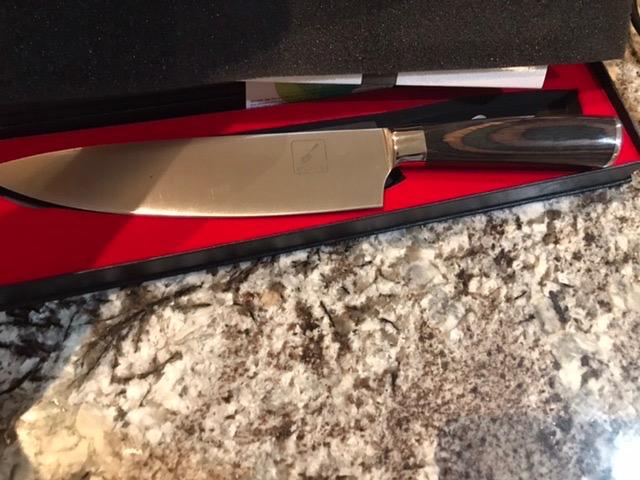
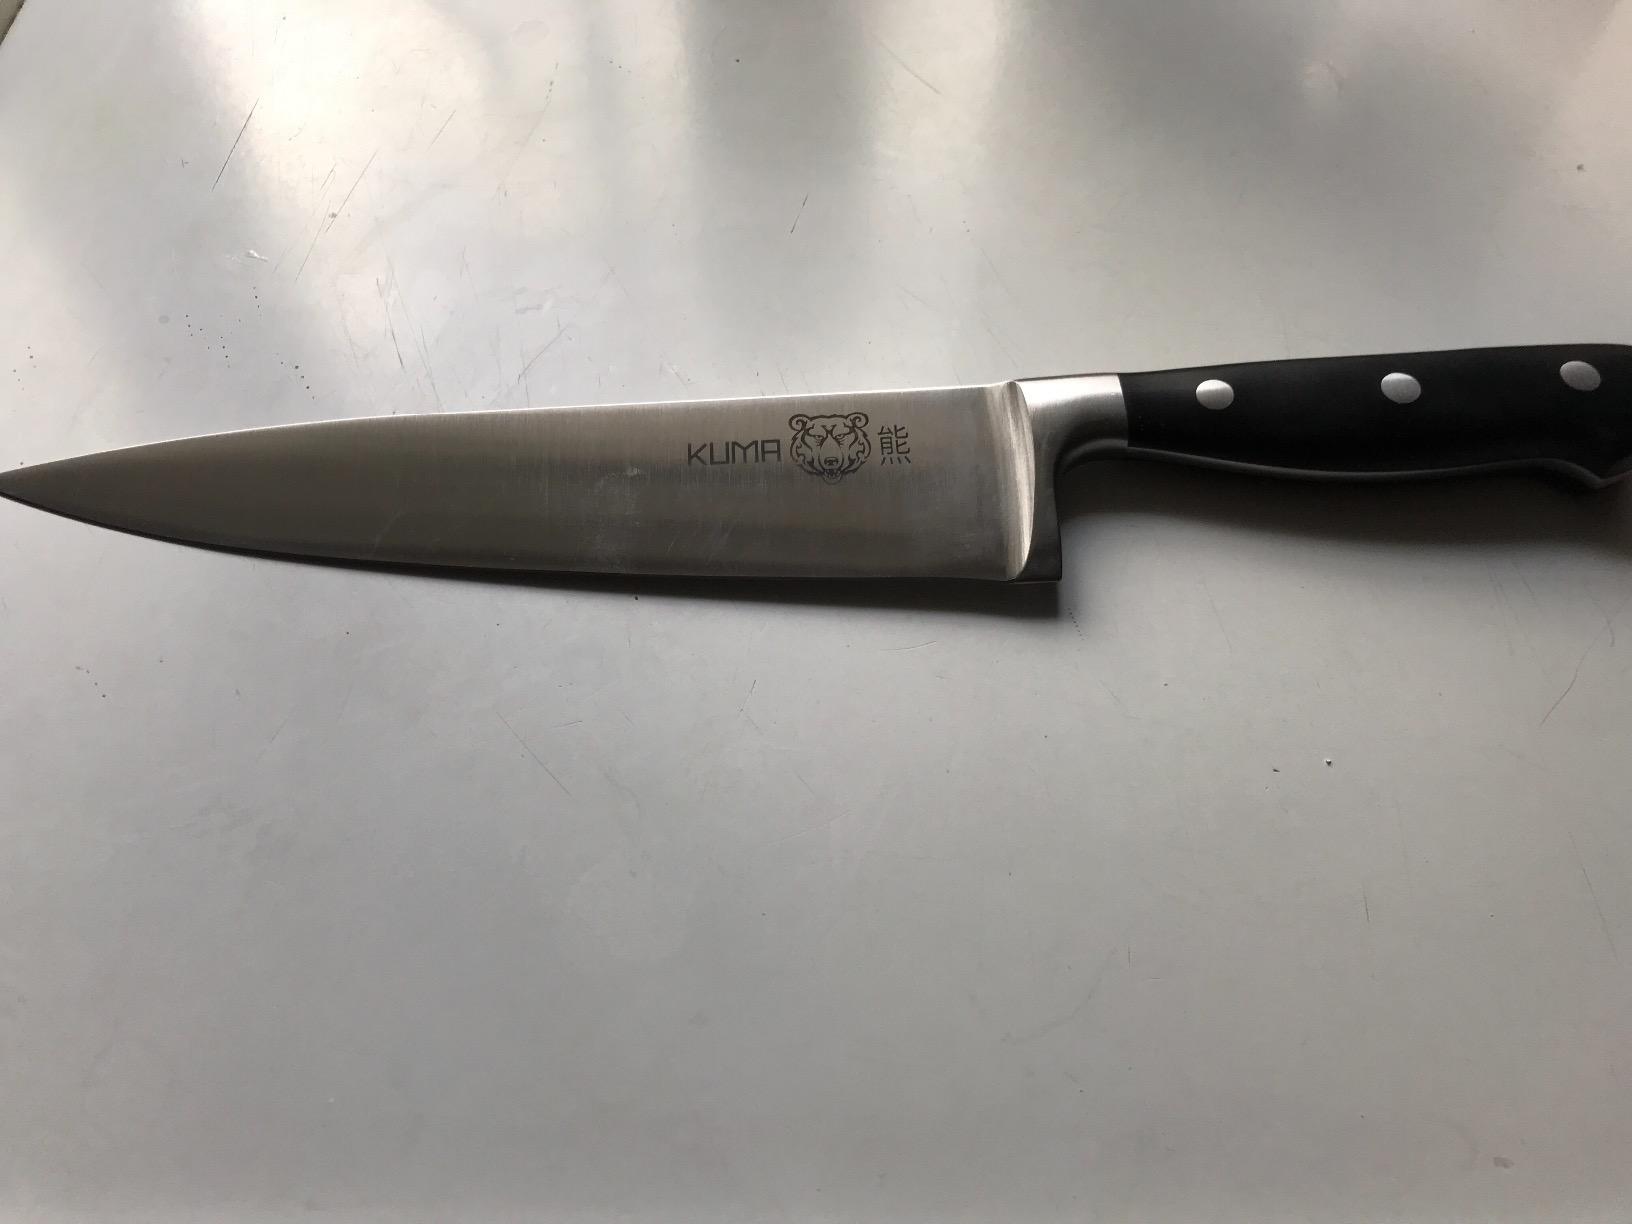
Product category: items_knife
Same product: no